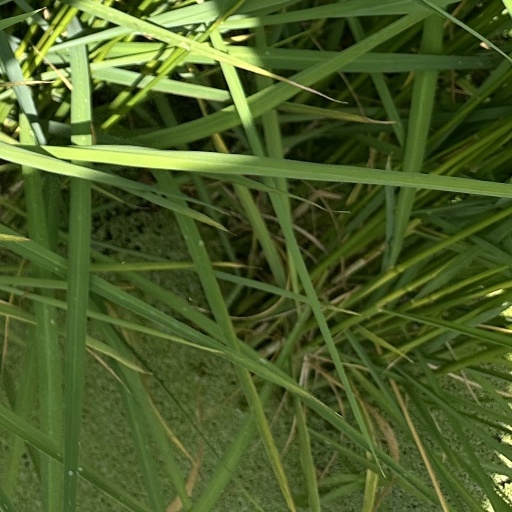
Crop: rice